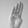
ASL letter: B